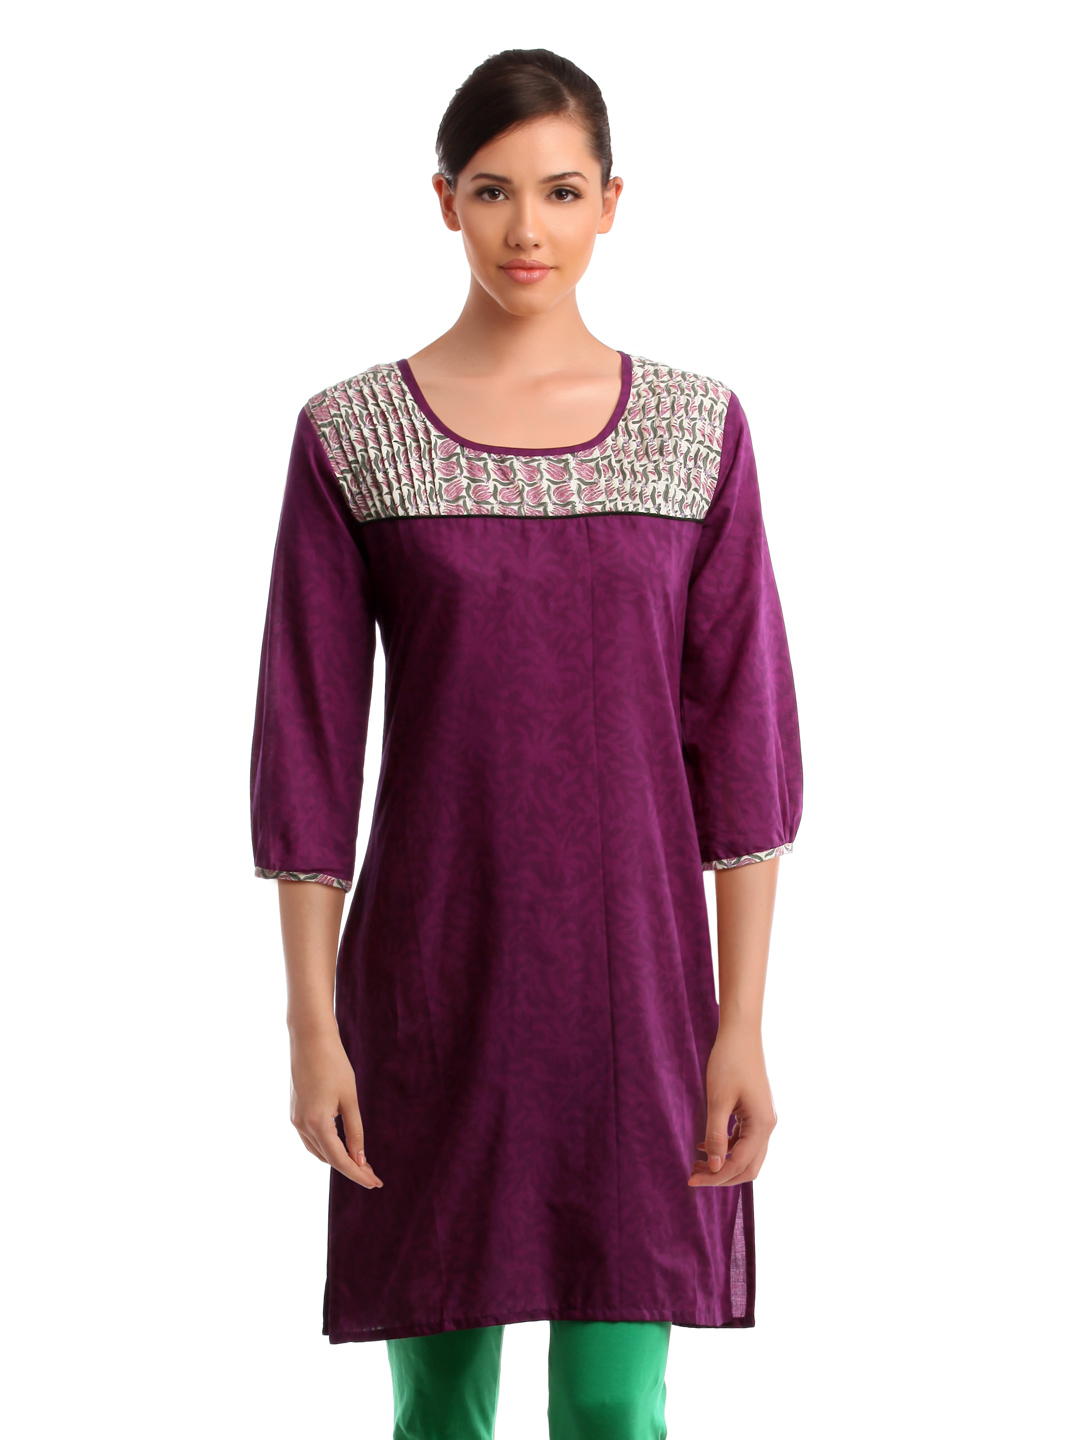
Alma Women Purple Kurta
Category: Apparel / Topwear / Kurtas
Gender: Women
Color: Magenta
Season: Fall 2012
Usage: Ethnic